Counterspy (film)

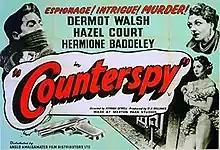
British quad poster

Counterspy (also known as Night People and Undercover Agent) is a 1953 British second feature comedy thriller film directed by Vernon Sewell and starring Dermot Walsh, Hazel Court and Hermione Baddeley. An accountant comes into possession of secret papers sought by both the government and a spy ring.